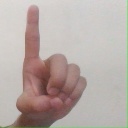
अक्षर: ड